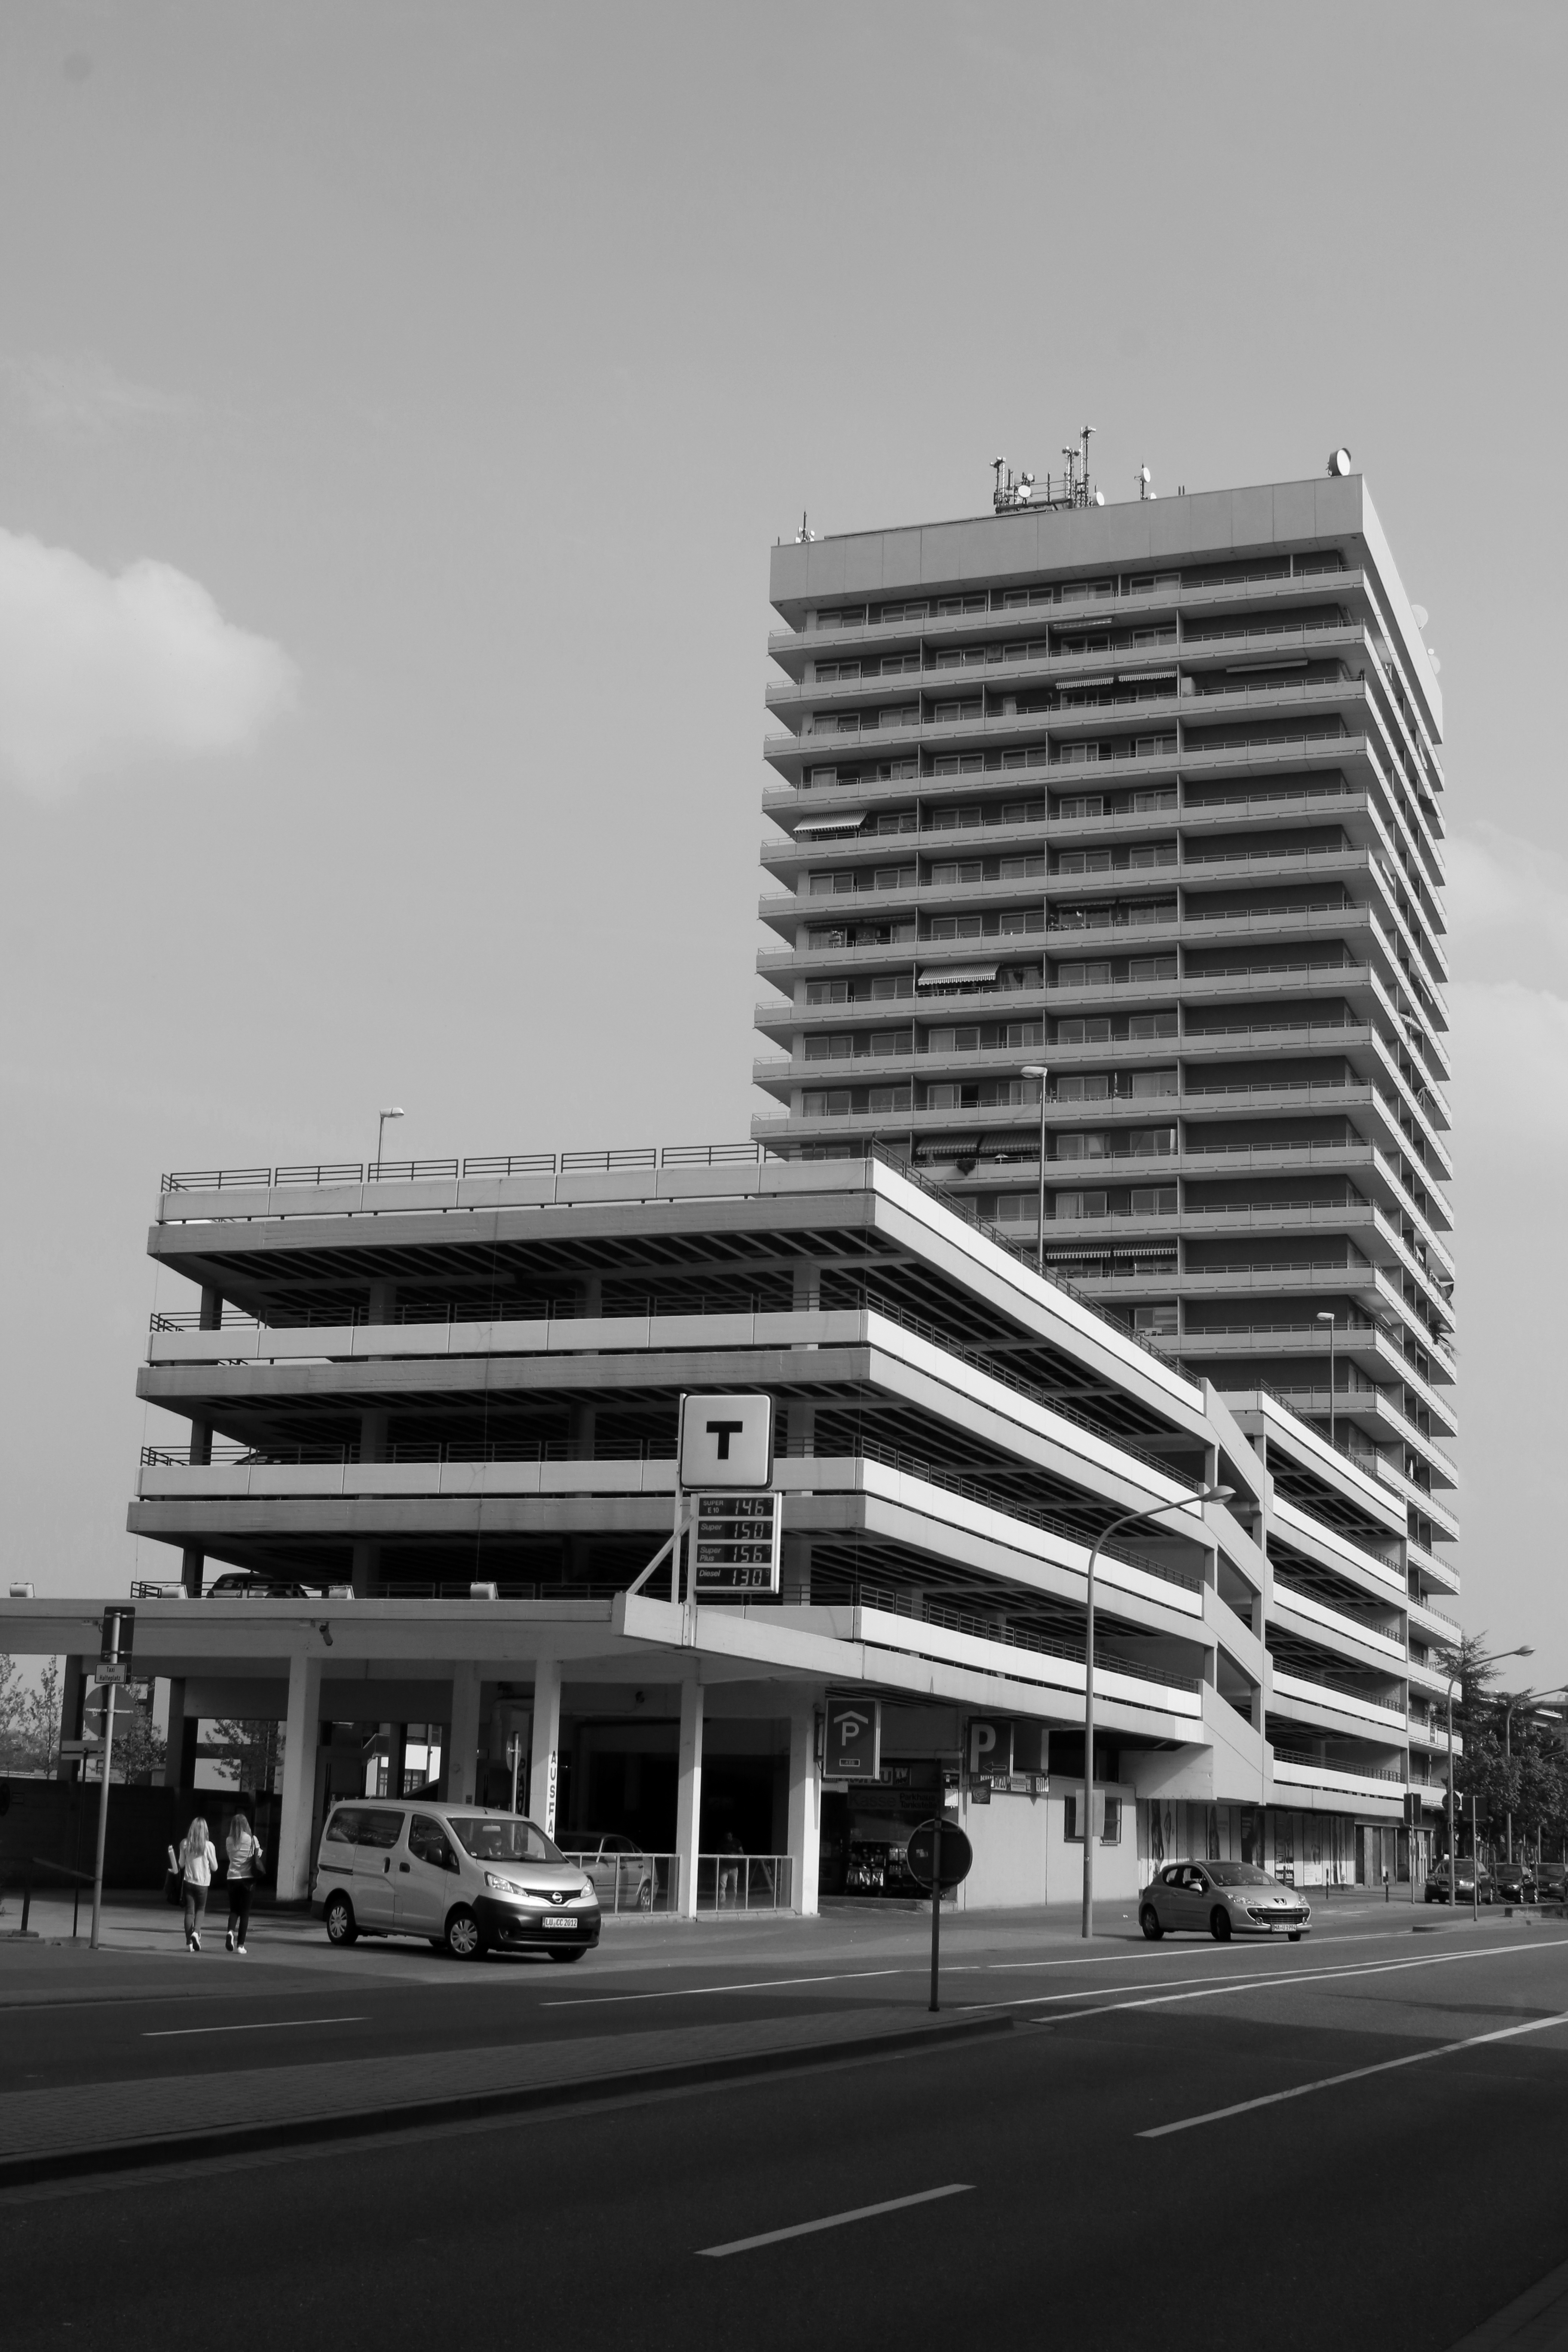
black and white, architecture, city, skyscraper, cityscape, downtown, line, monochrome, stadium, tower block, bw, blackandwhite, blackwhite, alemania, allemagne, sw, schwarzweiss, schwarzweis, shape, headquarters, germania, ludwigshafen, schwarzweissfotografie, schwarzweisfotografie, ludwigshafenrhein, ludwigshafenrh, urban area, monochrome photography, residential area, human settlement, metropolitan area, brutalist architecture